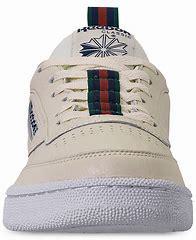
Brand: Reebok
Model: Club C 85 Mu